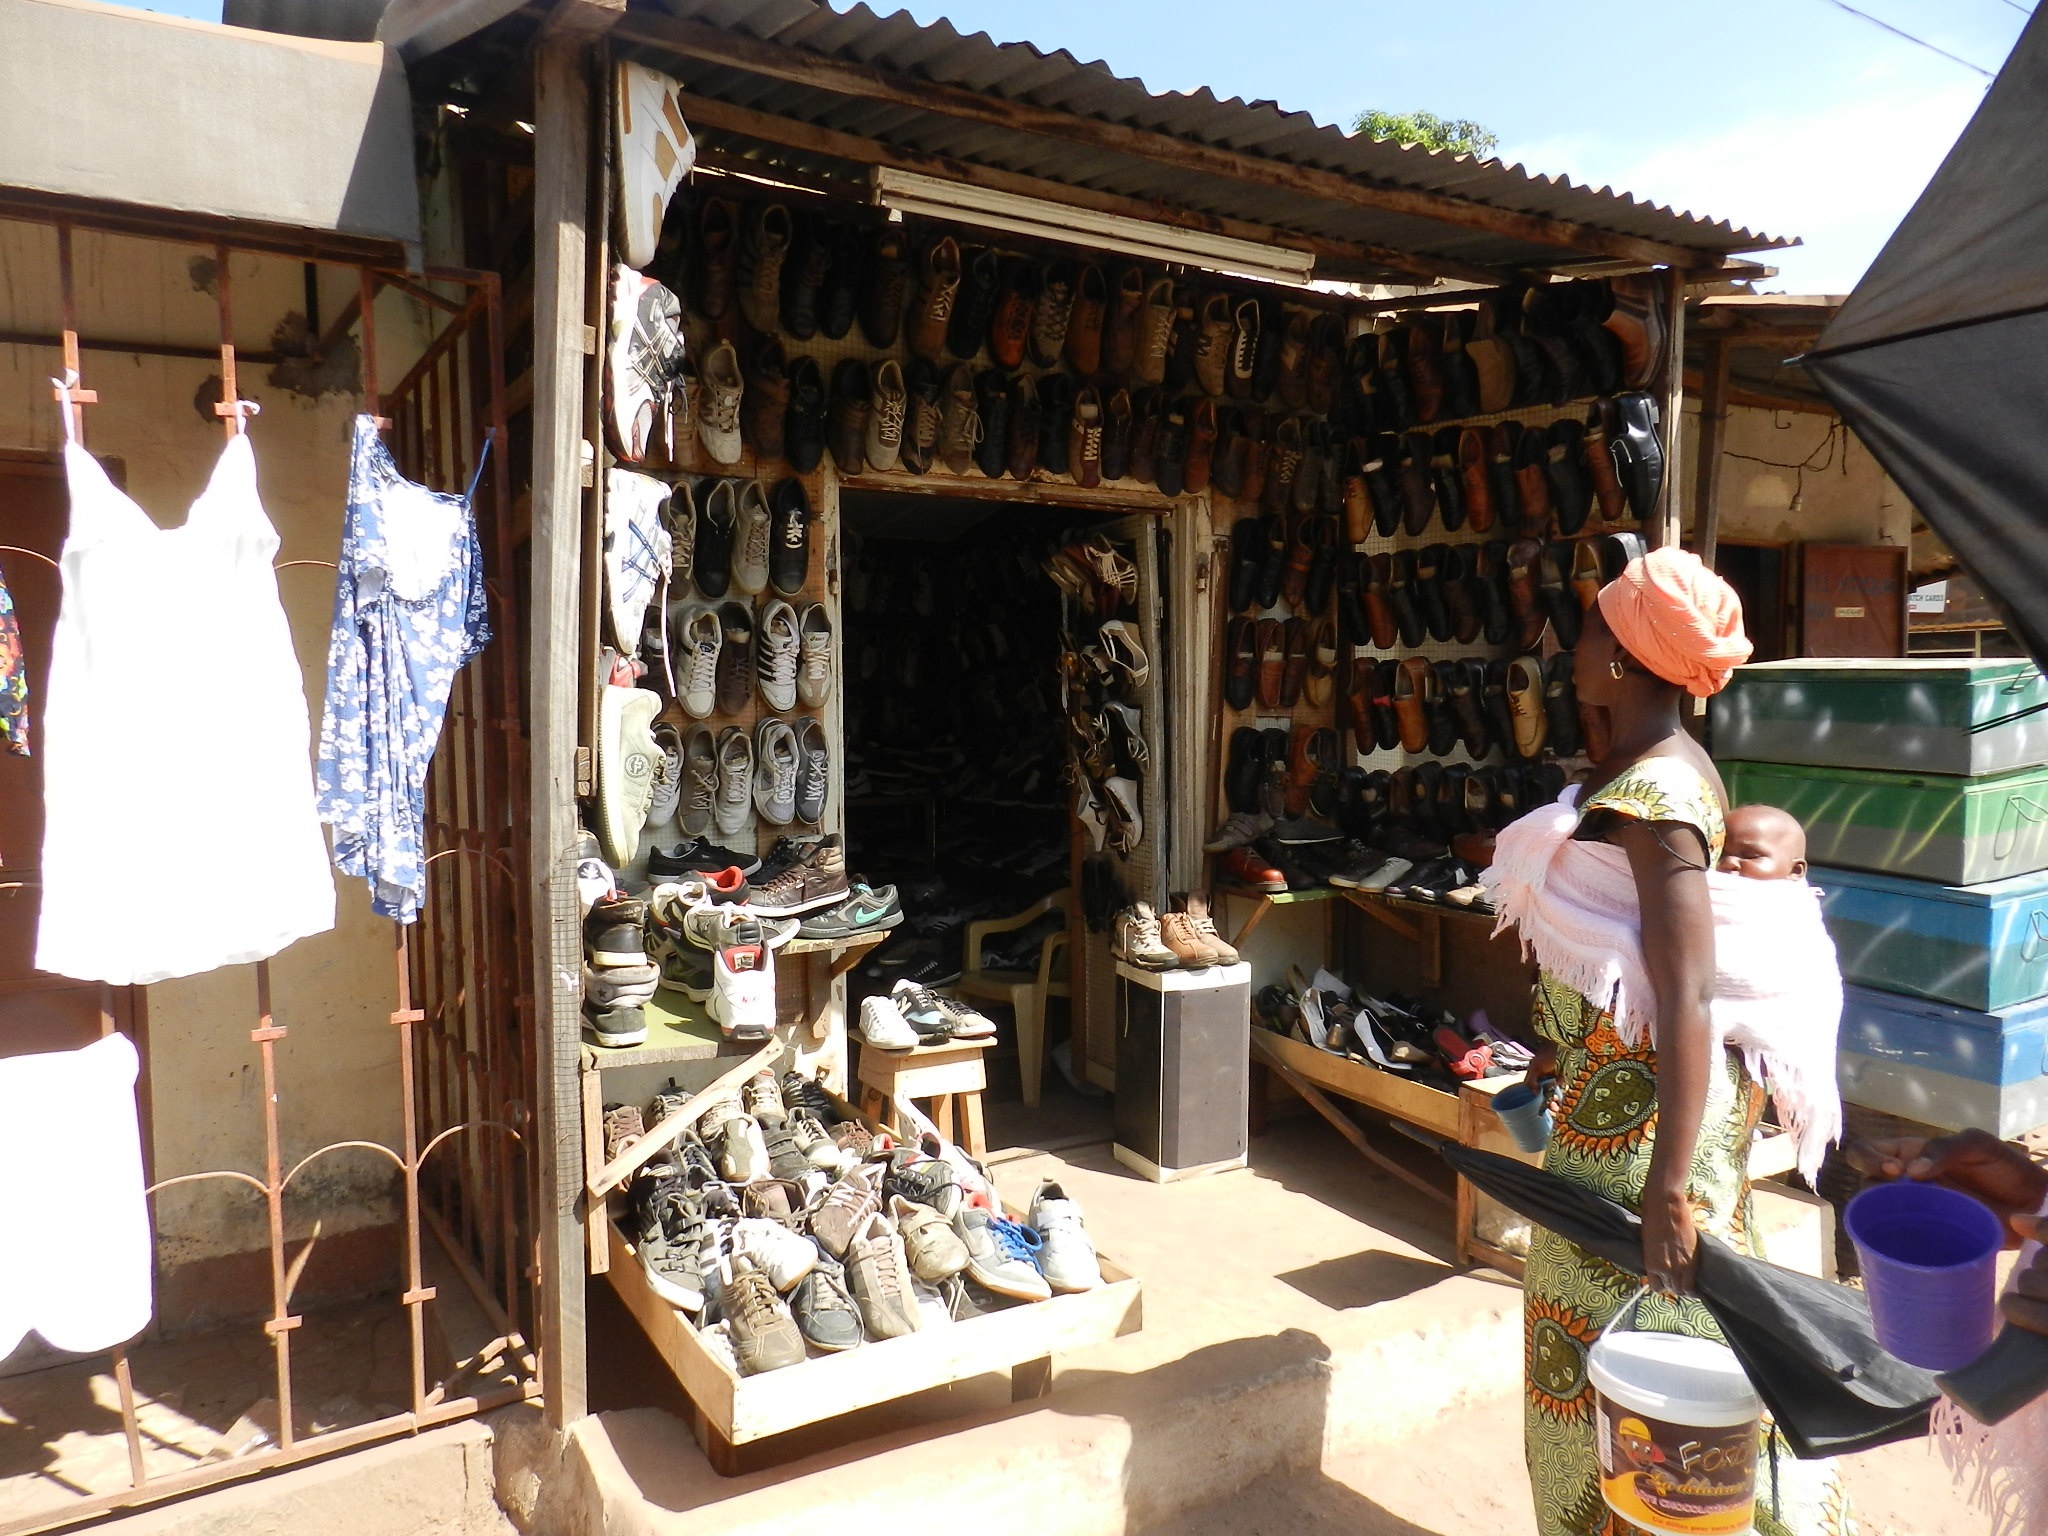
shoe, street, shop, market, boutique, stall, poverty, local, used, locals, second hand, gambia, store business